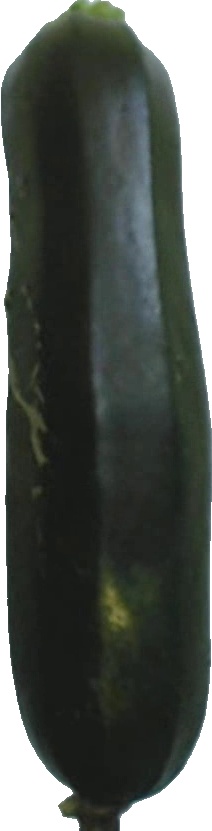
Label: zucchini_dark_1